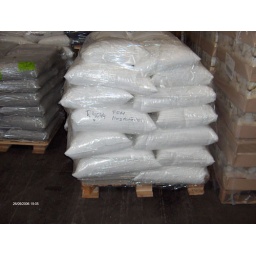
Recycled plastic scrap in our ware house